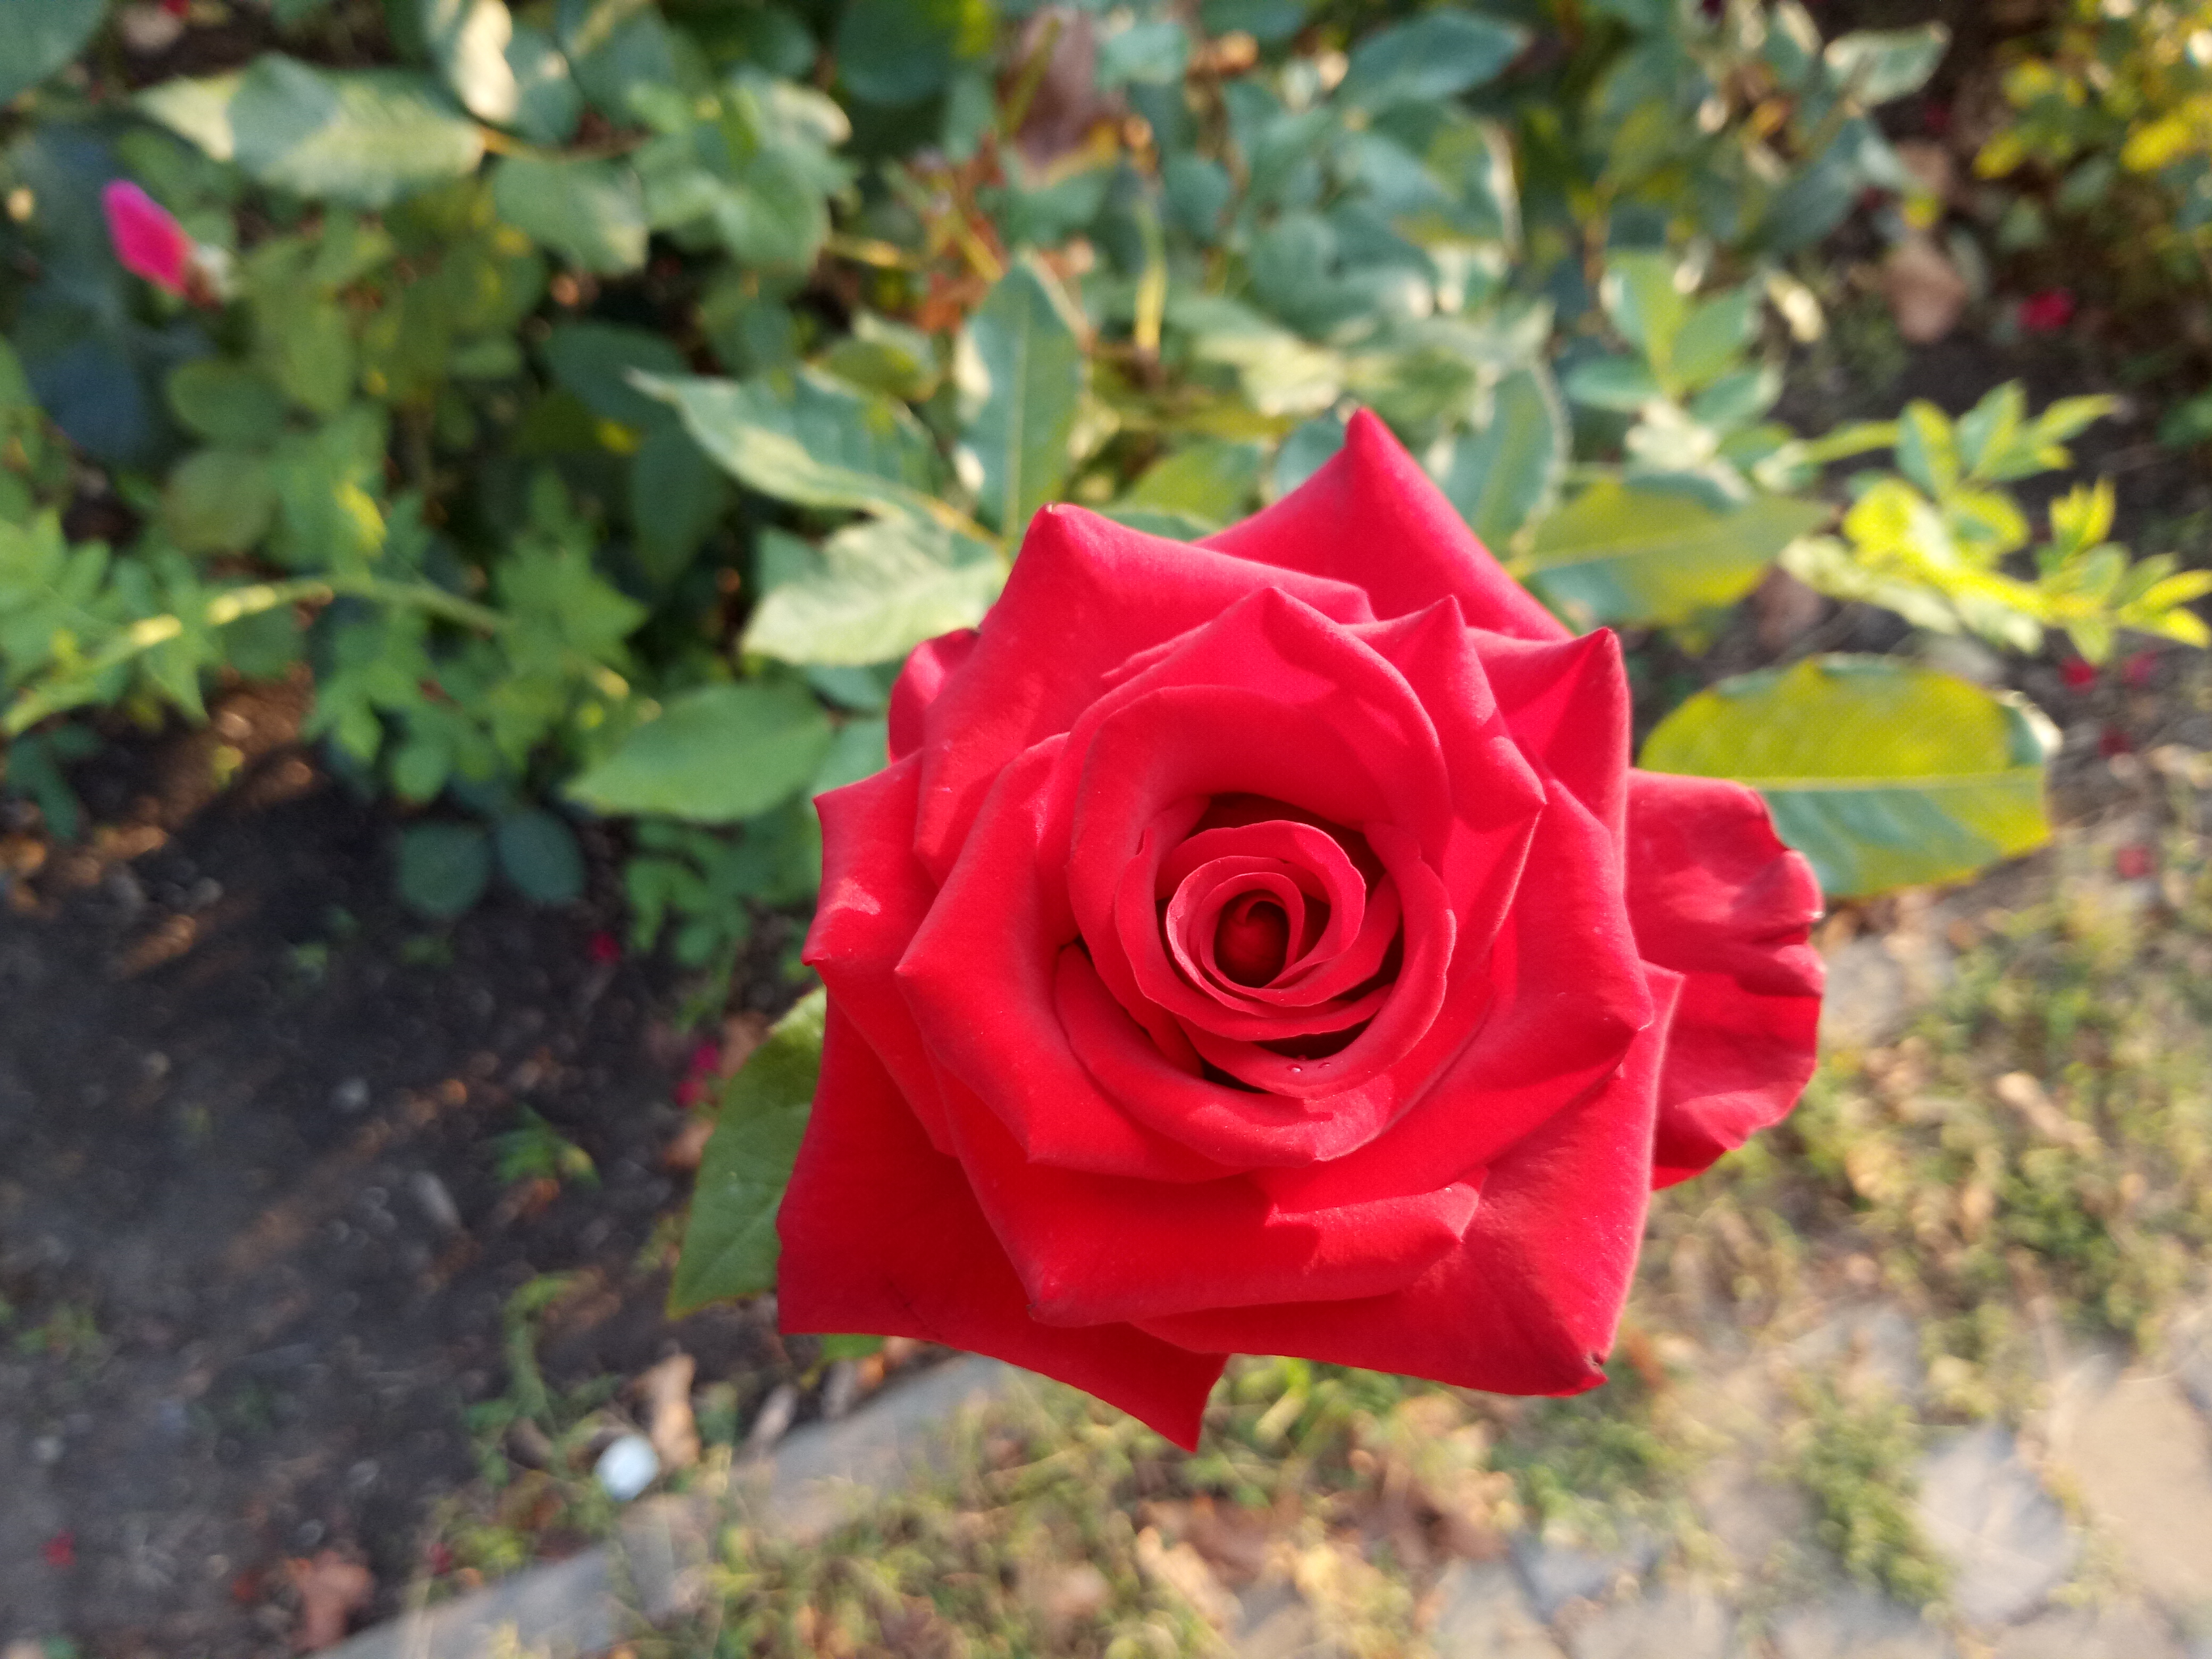
flower, red, rose, stem, park, garden roses, flowering plant, floribunda, petal, Hybrid tea rose, rose family, plant, pink, rose order, botany, rosa centifolia, china rose, rosa wichuraiana, annual plant, camellia, austrian briar, japanese camellia, plant stem, wildflower, begonia, perennial plant